Deer cutaneous fibroma

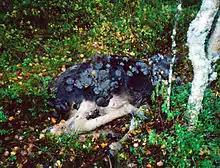
A deceased deer displaying the fibroma in Finland

Cutaneous fibromas (also known as deer warts) are common neoplasms occurring in wild and domestic deer of many species and are caused by host-specific viral infections. The fibromas occur most frequently in animals under 2 years of age, with cases in older deer reported occasionally or rarely.